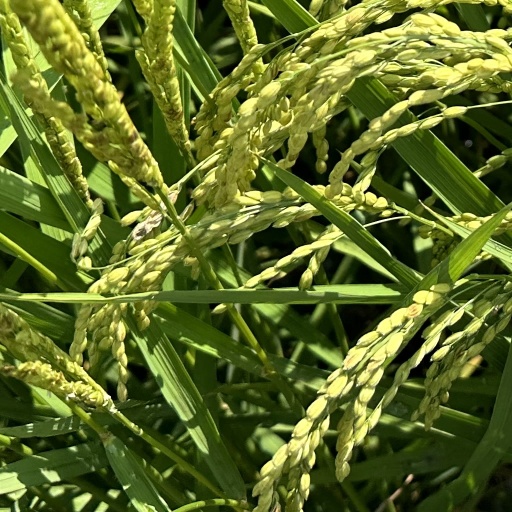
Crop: rice